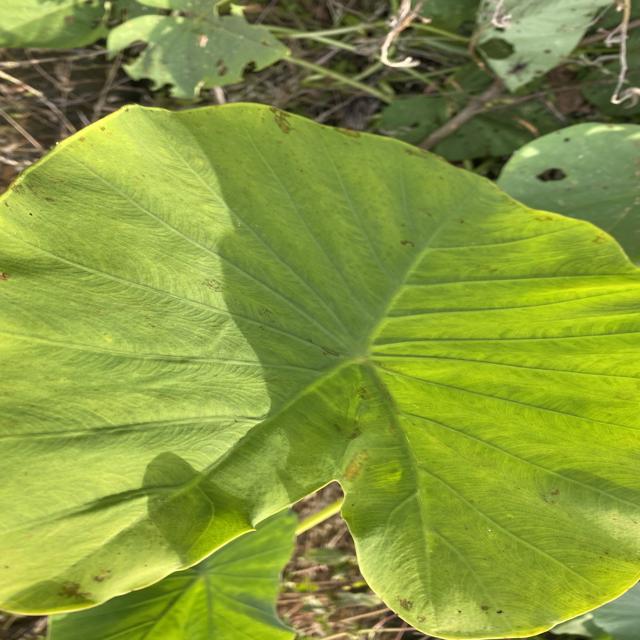
Label: Healthy